Anan Station

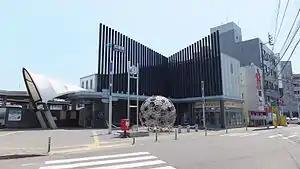
Anan Station in August 2015

is a passenger railway station located in the city of Anan, Tokushima Prefecture, Japan. It is operated by JR Shikoku and has the station number "M12".